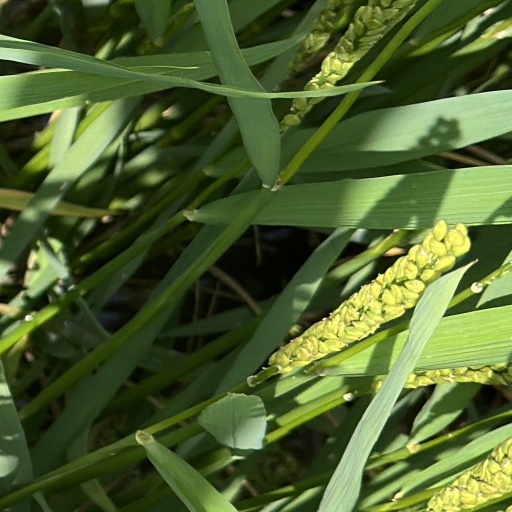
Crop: rice